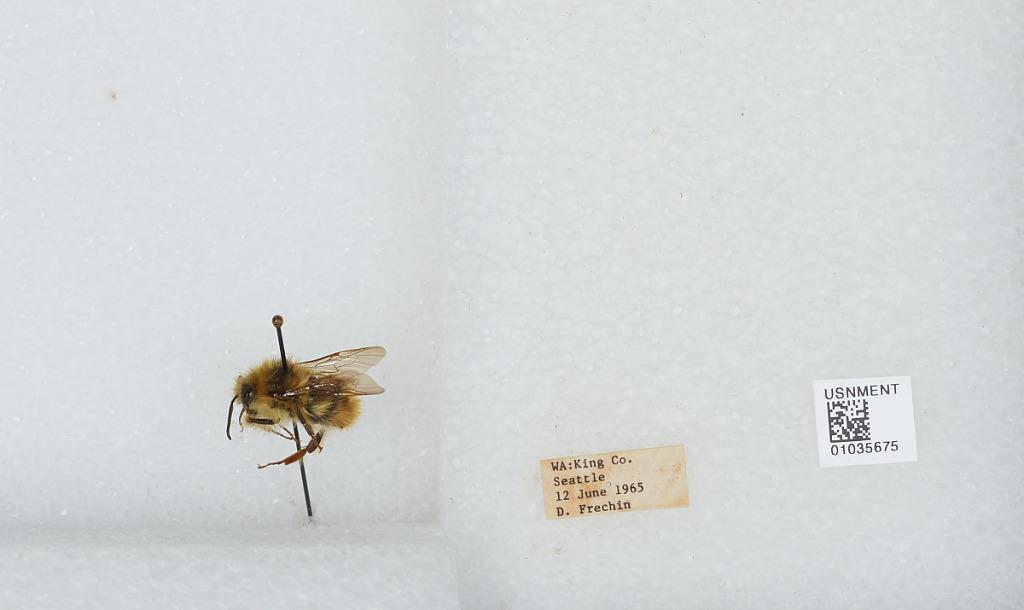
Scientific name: Bombus (Pyrobombus) mixtus Cresson
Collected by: D. Frechin
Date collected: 1965-6-12
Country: United States
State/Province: Washington
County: King
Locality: Seattle
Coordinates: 47.6097, -122.333